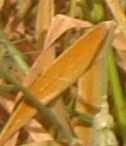
Label: Wheat___Brown_Rust